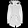
Label: Coat